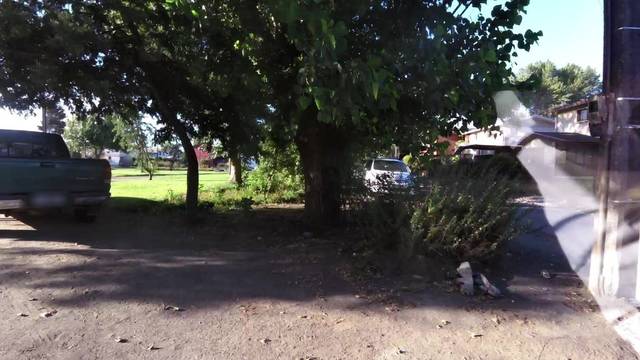
Region: Chile
Coordinates: -36.845, -73.101